John Watts (military architect)

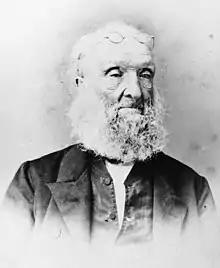

John Cliffe Watts (7 May 1786 – 28 March 1873) was an Irish military officer and architect who designed some of the first permanent public buildings in the young British colony of New South Wales, and who also later became Postmaster General in South Australia, where he was commonly referred to as "Captain Watts".